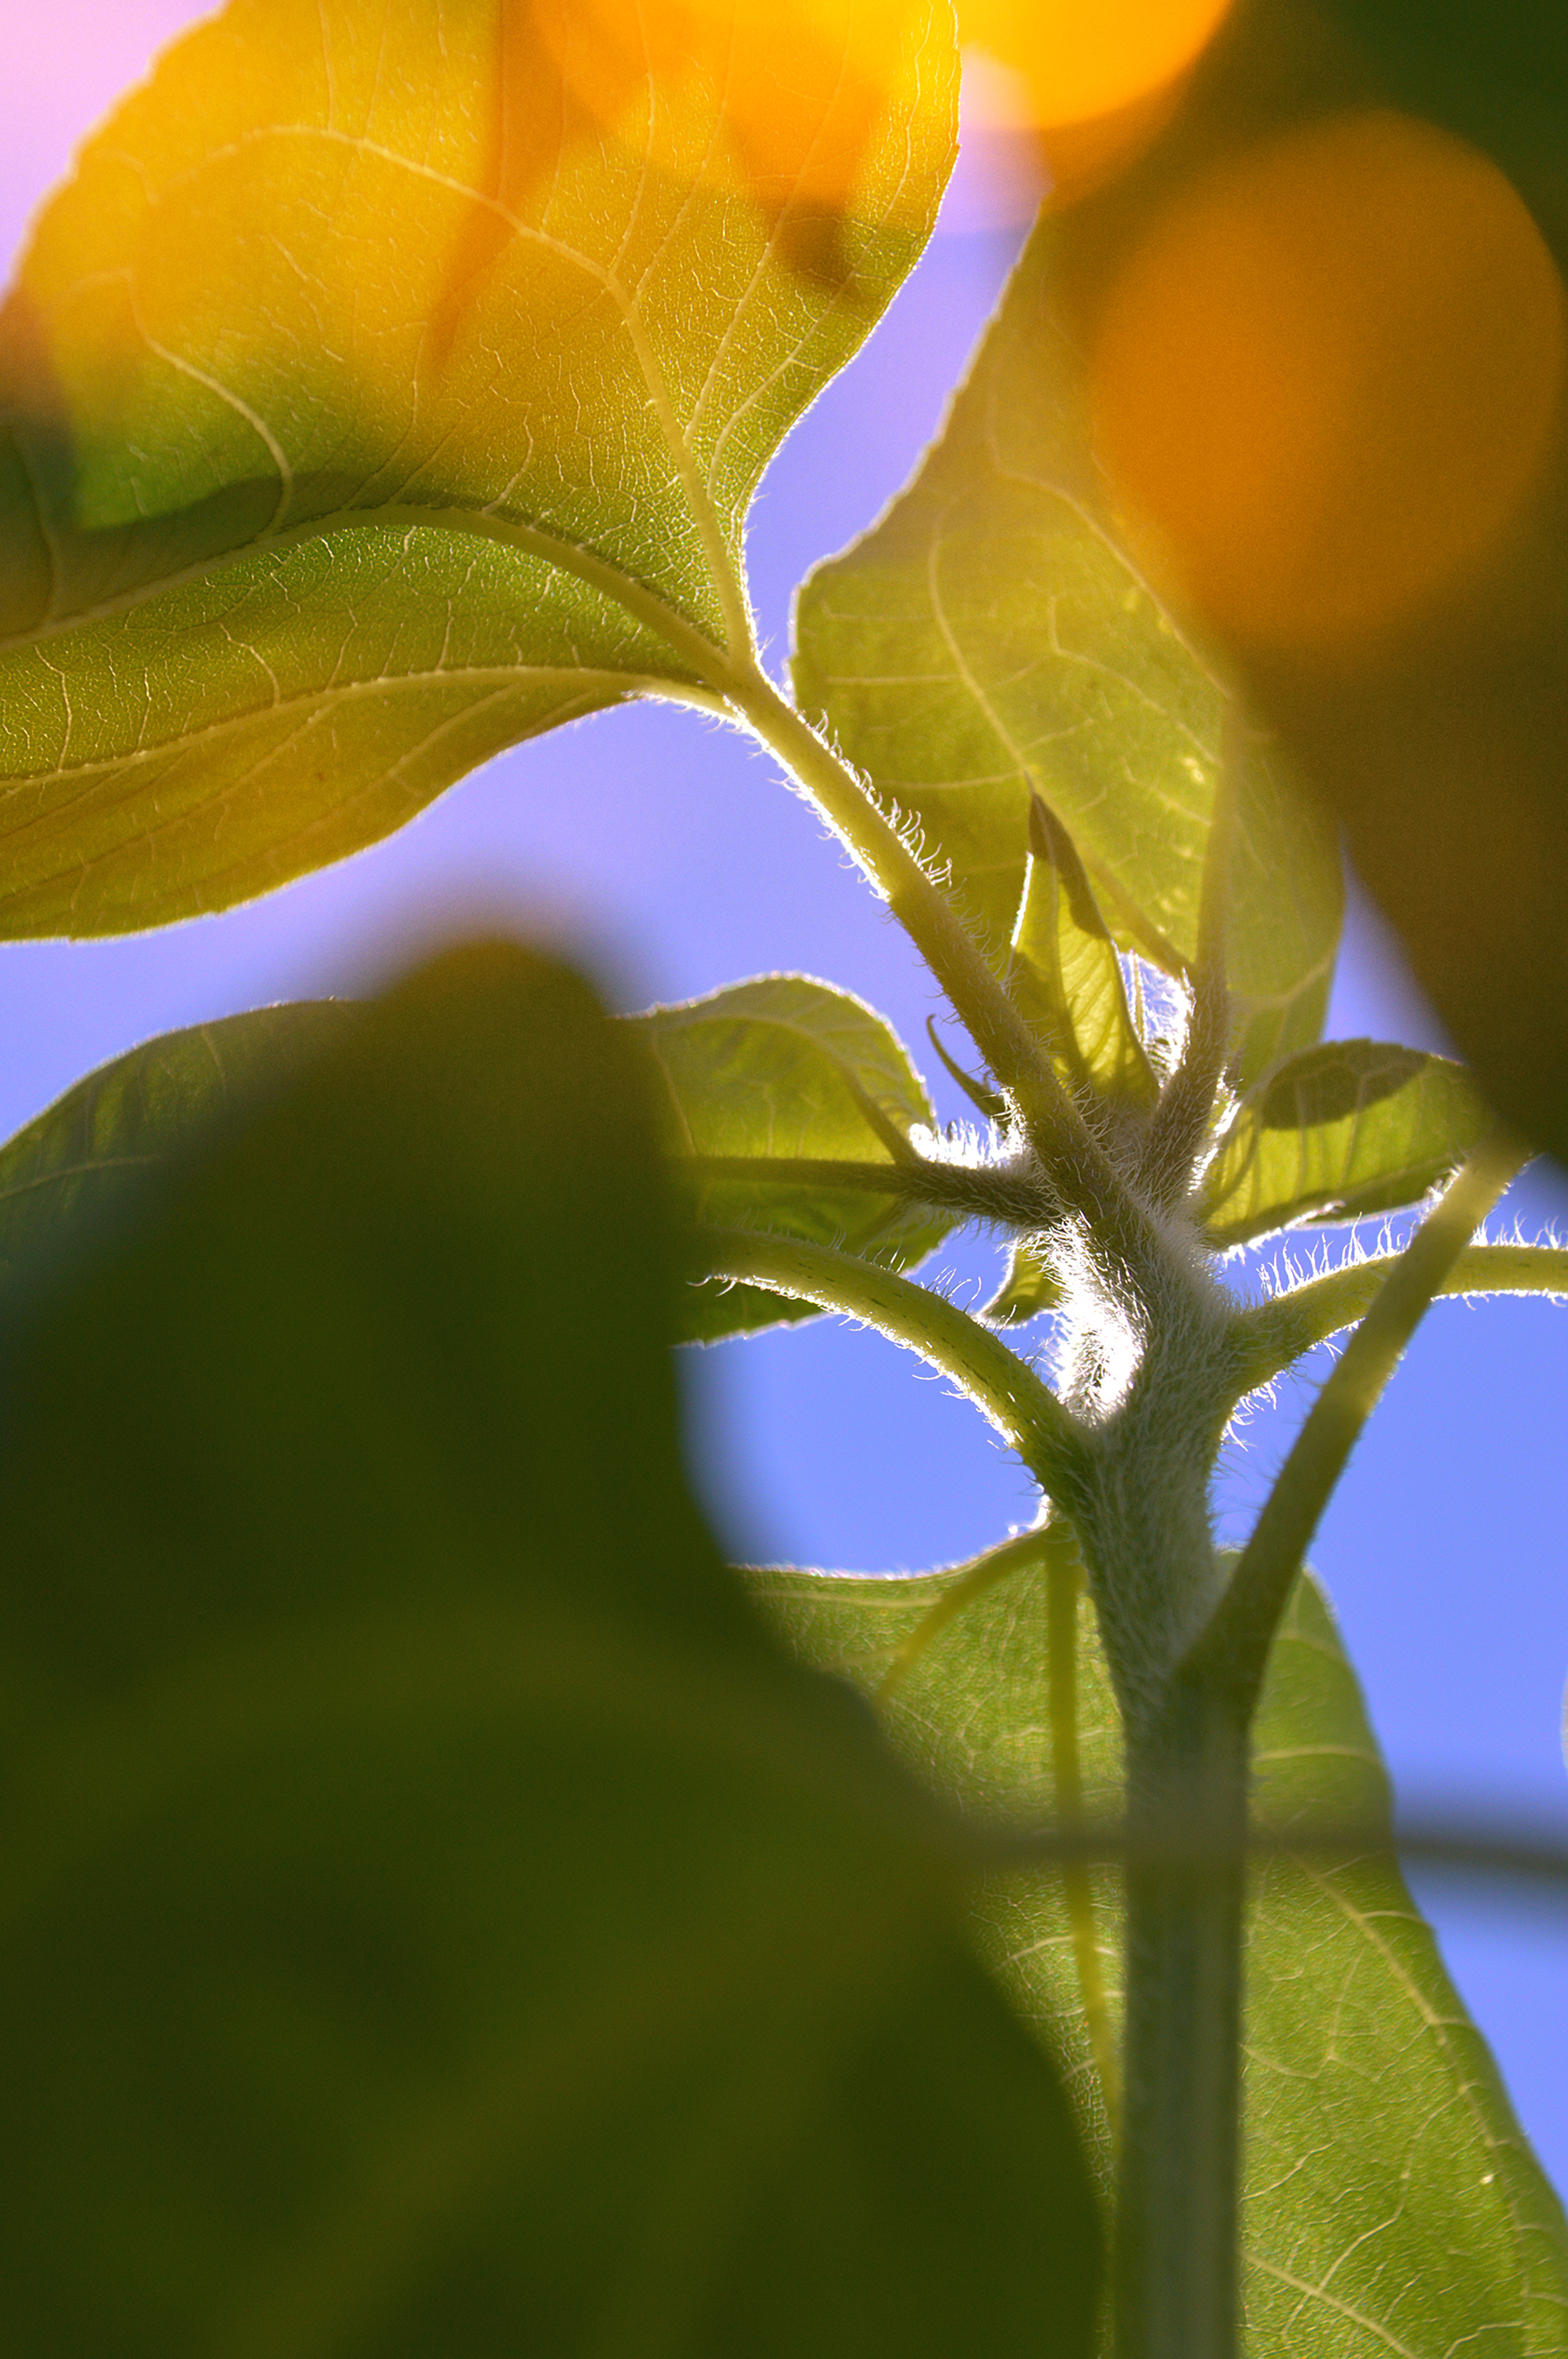
sunflower, field, beautiful, yellow, flowers, nature, landscape, summer, sunflowers, background, sun, agriculture, green, beauty, flower, plant, growth, blossom, rural, natural, sky, leaf, floral, meadow, blue, flora, close up, macro photography, light, sunlight, plant stem, branch, moisture, water, computer wallpaper